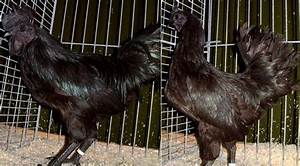
Label: chicken